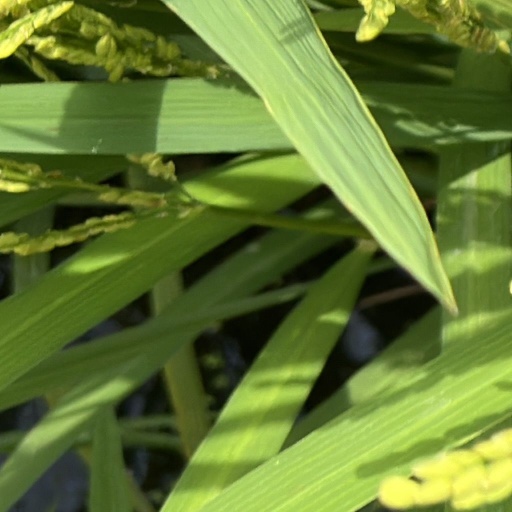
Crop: rice